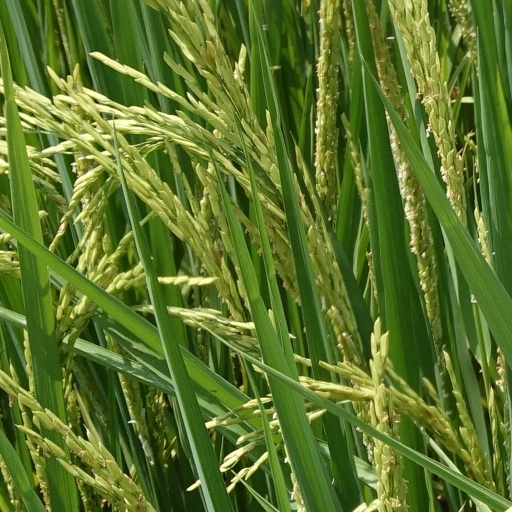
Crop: rice